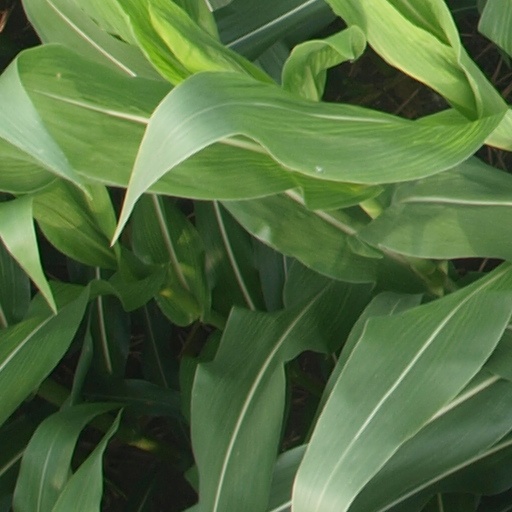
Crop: maize; corn